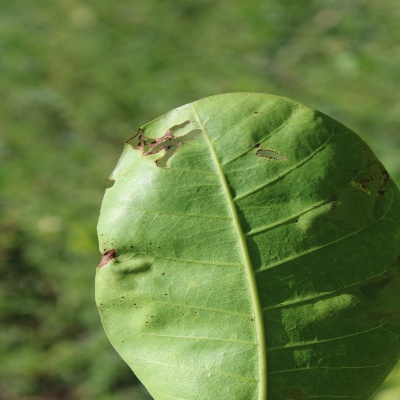
Crop: Cashew
Condition: anthracnose